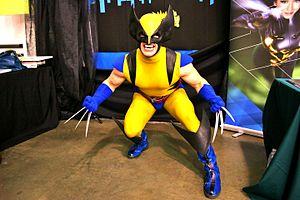
Logan, alias Wolverine, est un super-héros évoluant dans l'univers Marvel de la maison d'édition Marvel Comics. Créé par l'éditeur en chef de Marvel Comics Roy Thomas, le scénariste Len Wein et le dessinateur John Romita, Sr, le personnage de fiction apparaît pour la première fois dans le comic book Incredible Hulk #180 en octobre 1974.